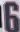
Number: 6